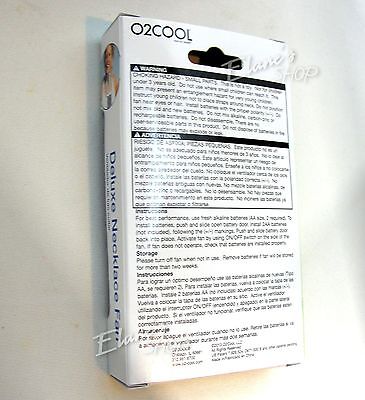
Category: fan